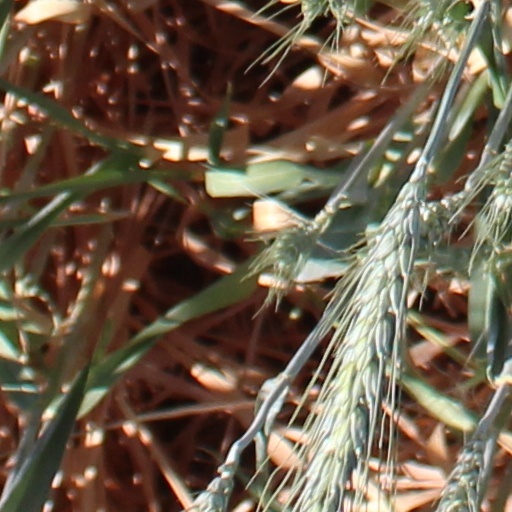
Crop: wheat